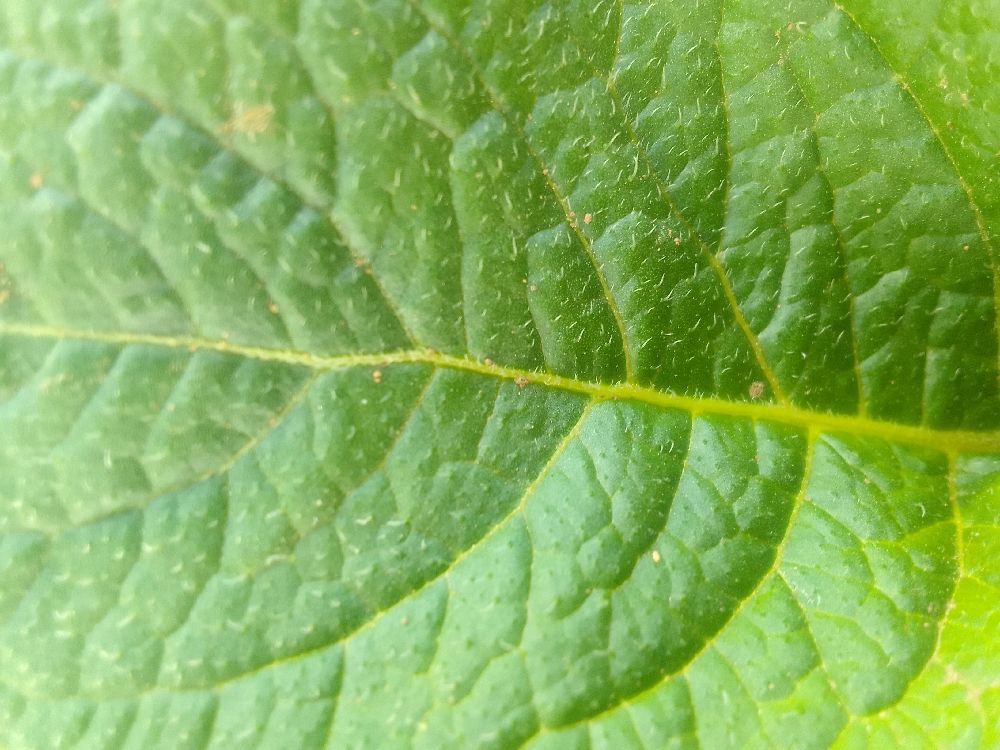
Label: Healthy